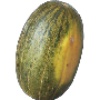
Label: Melon Piel de Sapo 1